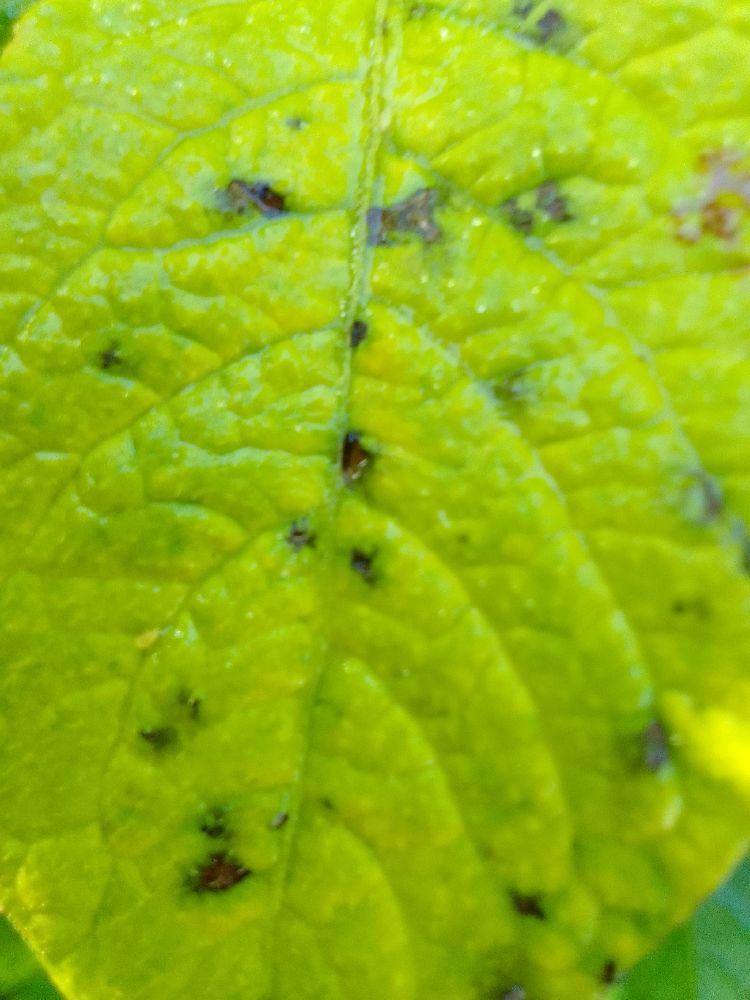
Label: Early blight